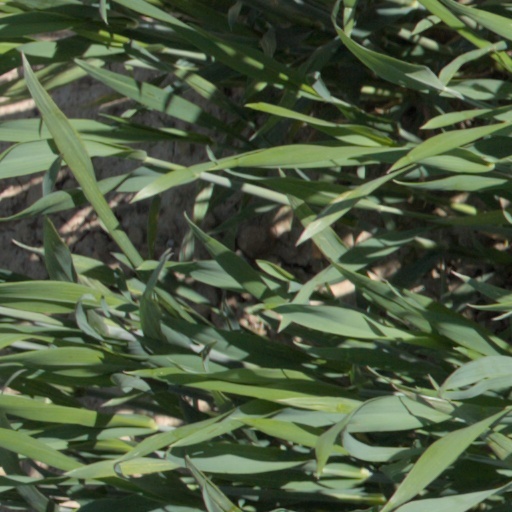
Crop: wheat